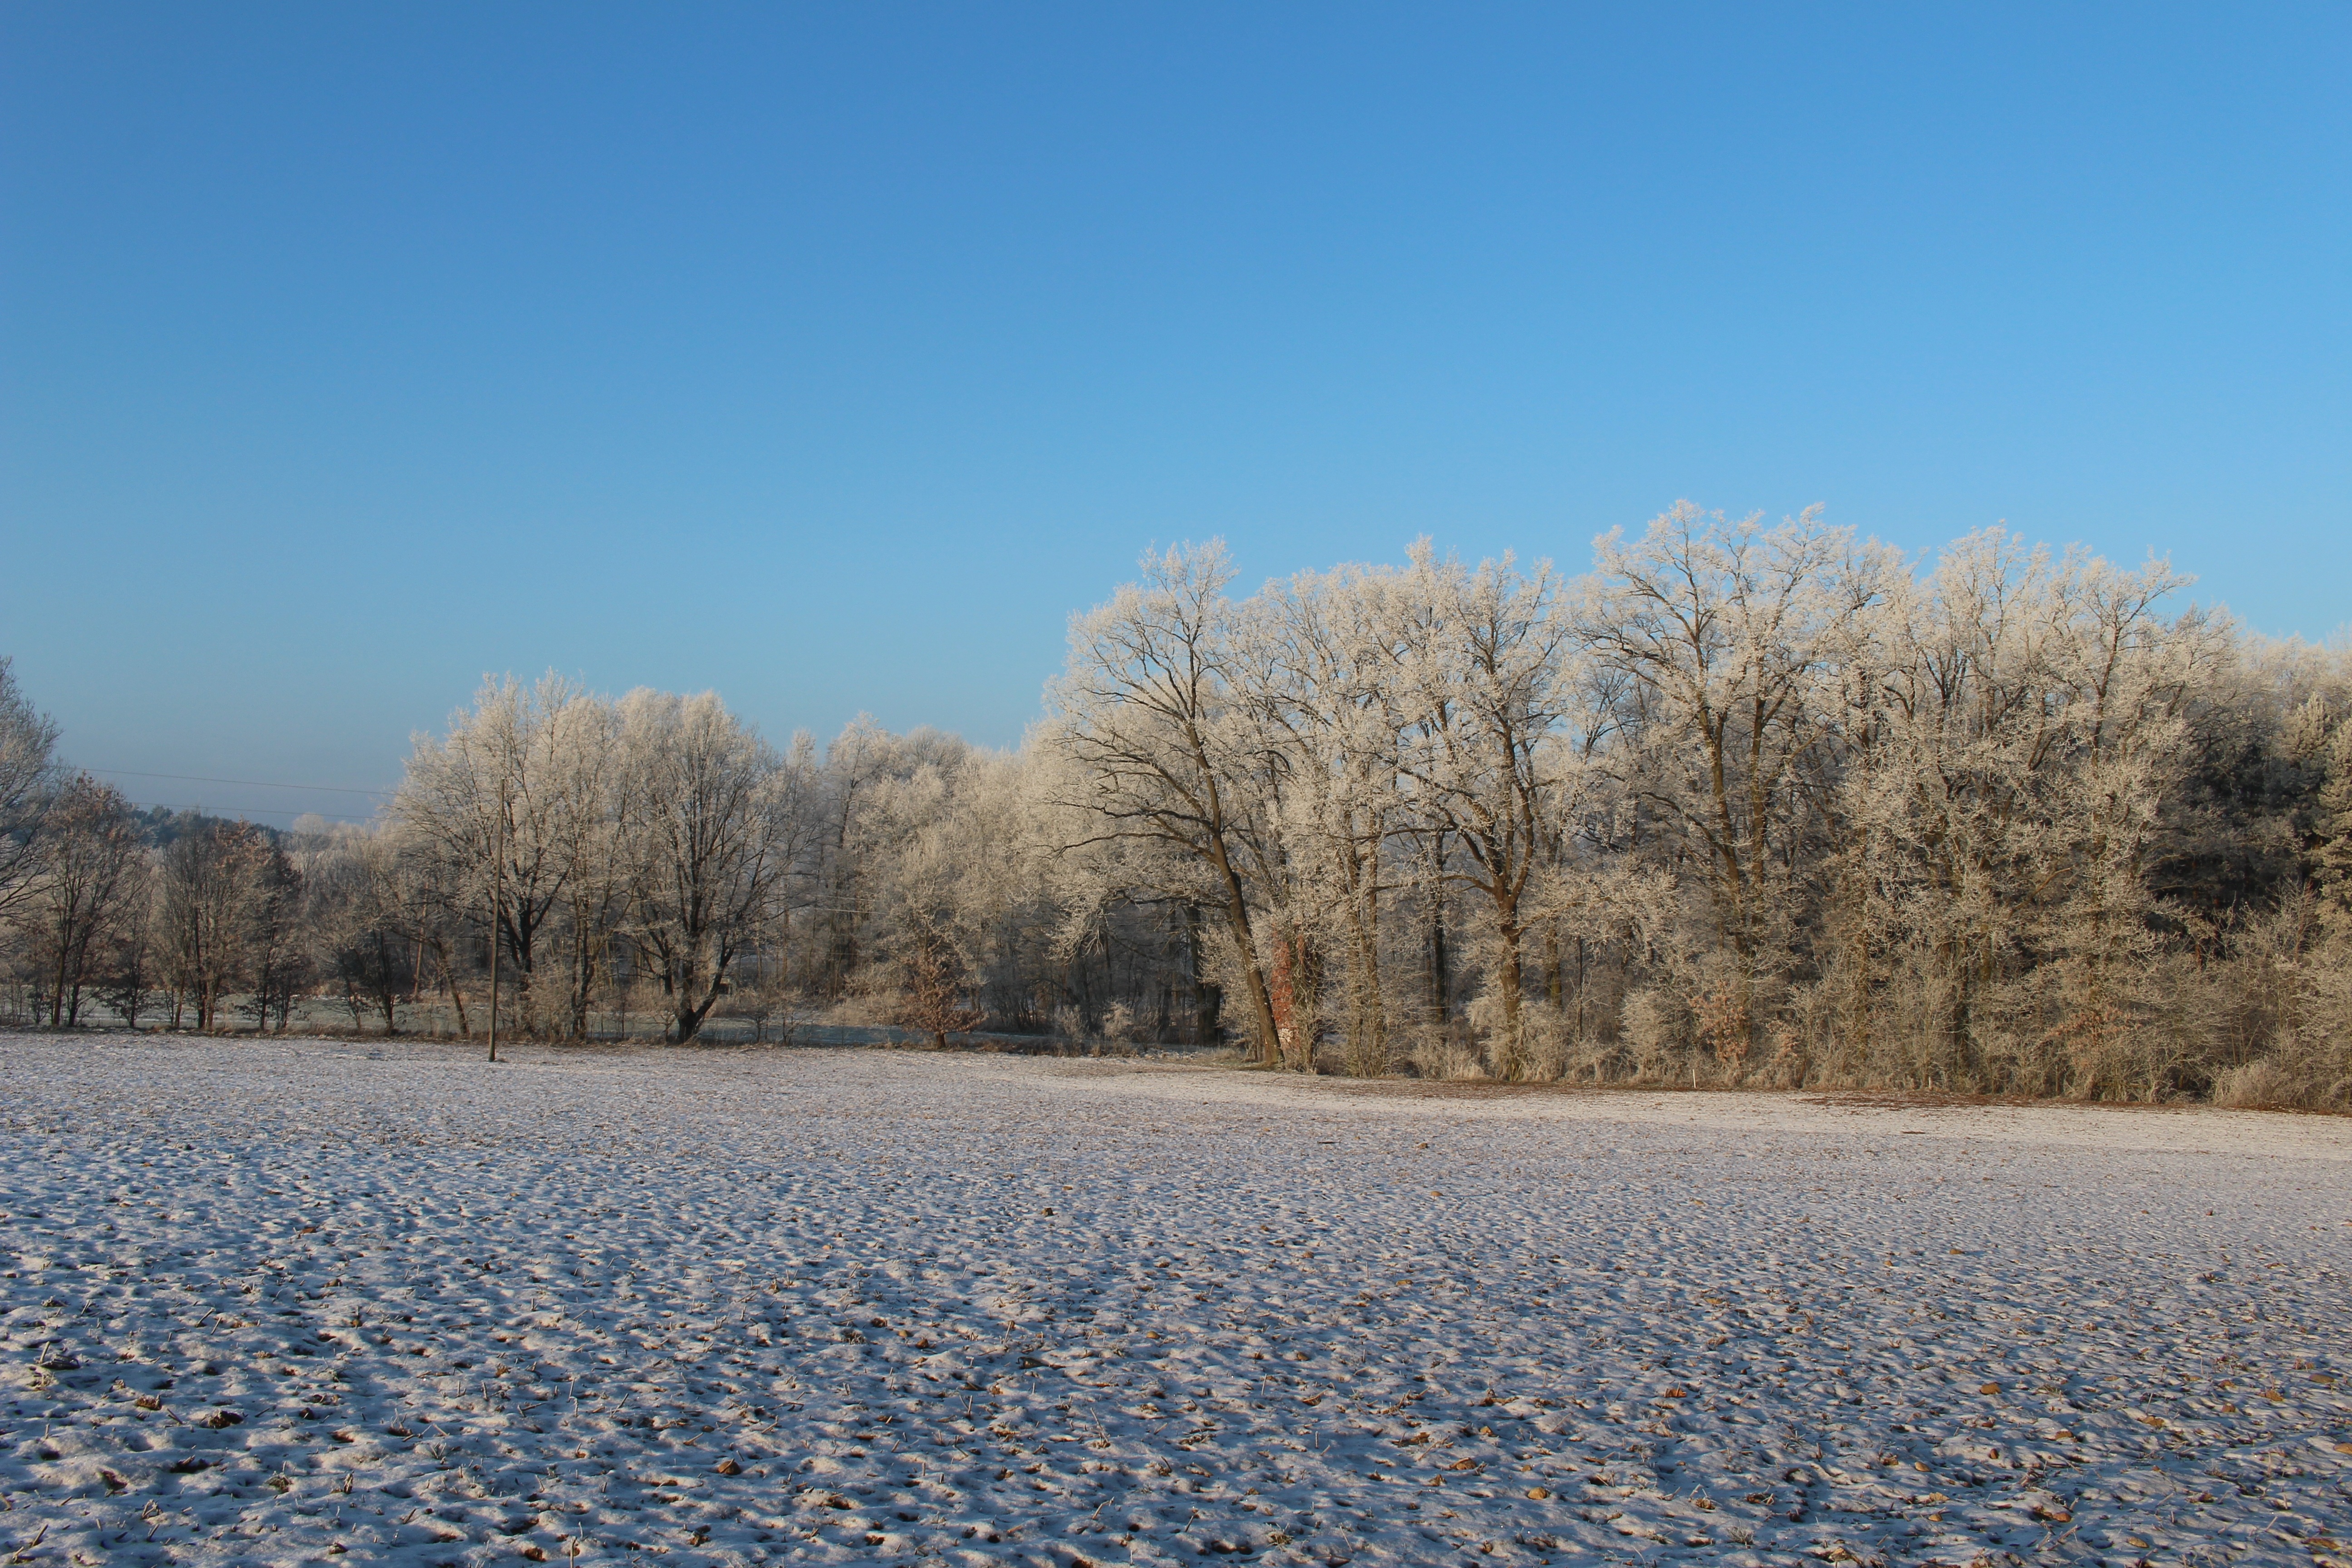
landscape, tree, nature, forest, wilderness, mountain, snow, cold, winter, plant, morning, flower, lake, frost, ice, autumn, weather, season, trees, icy, habitat, ecosystem, tundra, natural environment, atmospheric phenomenon, grass family